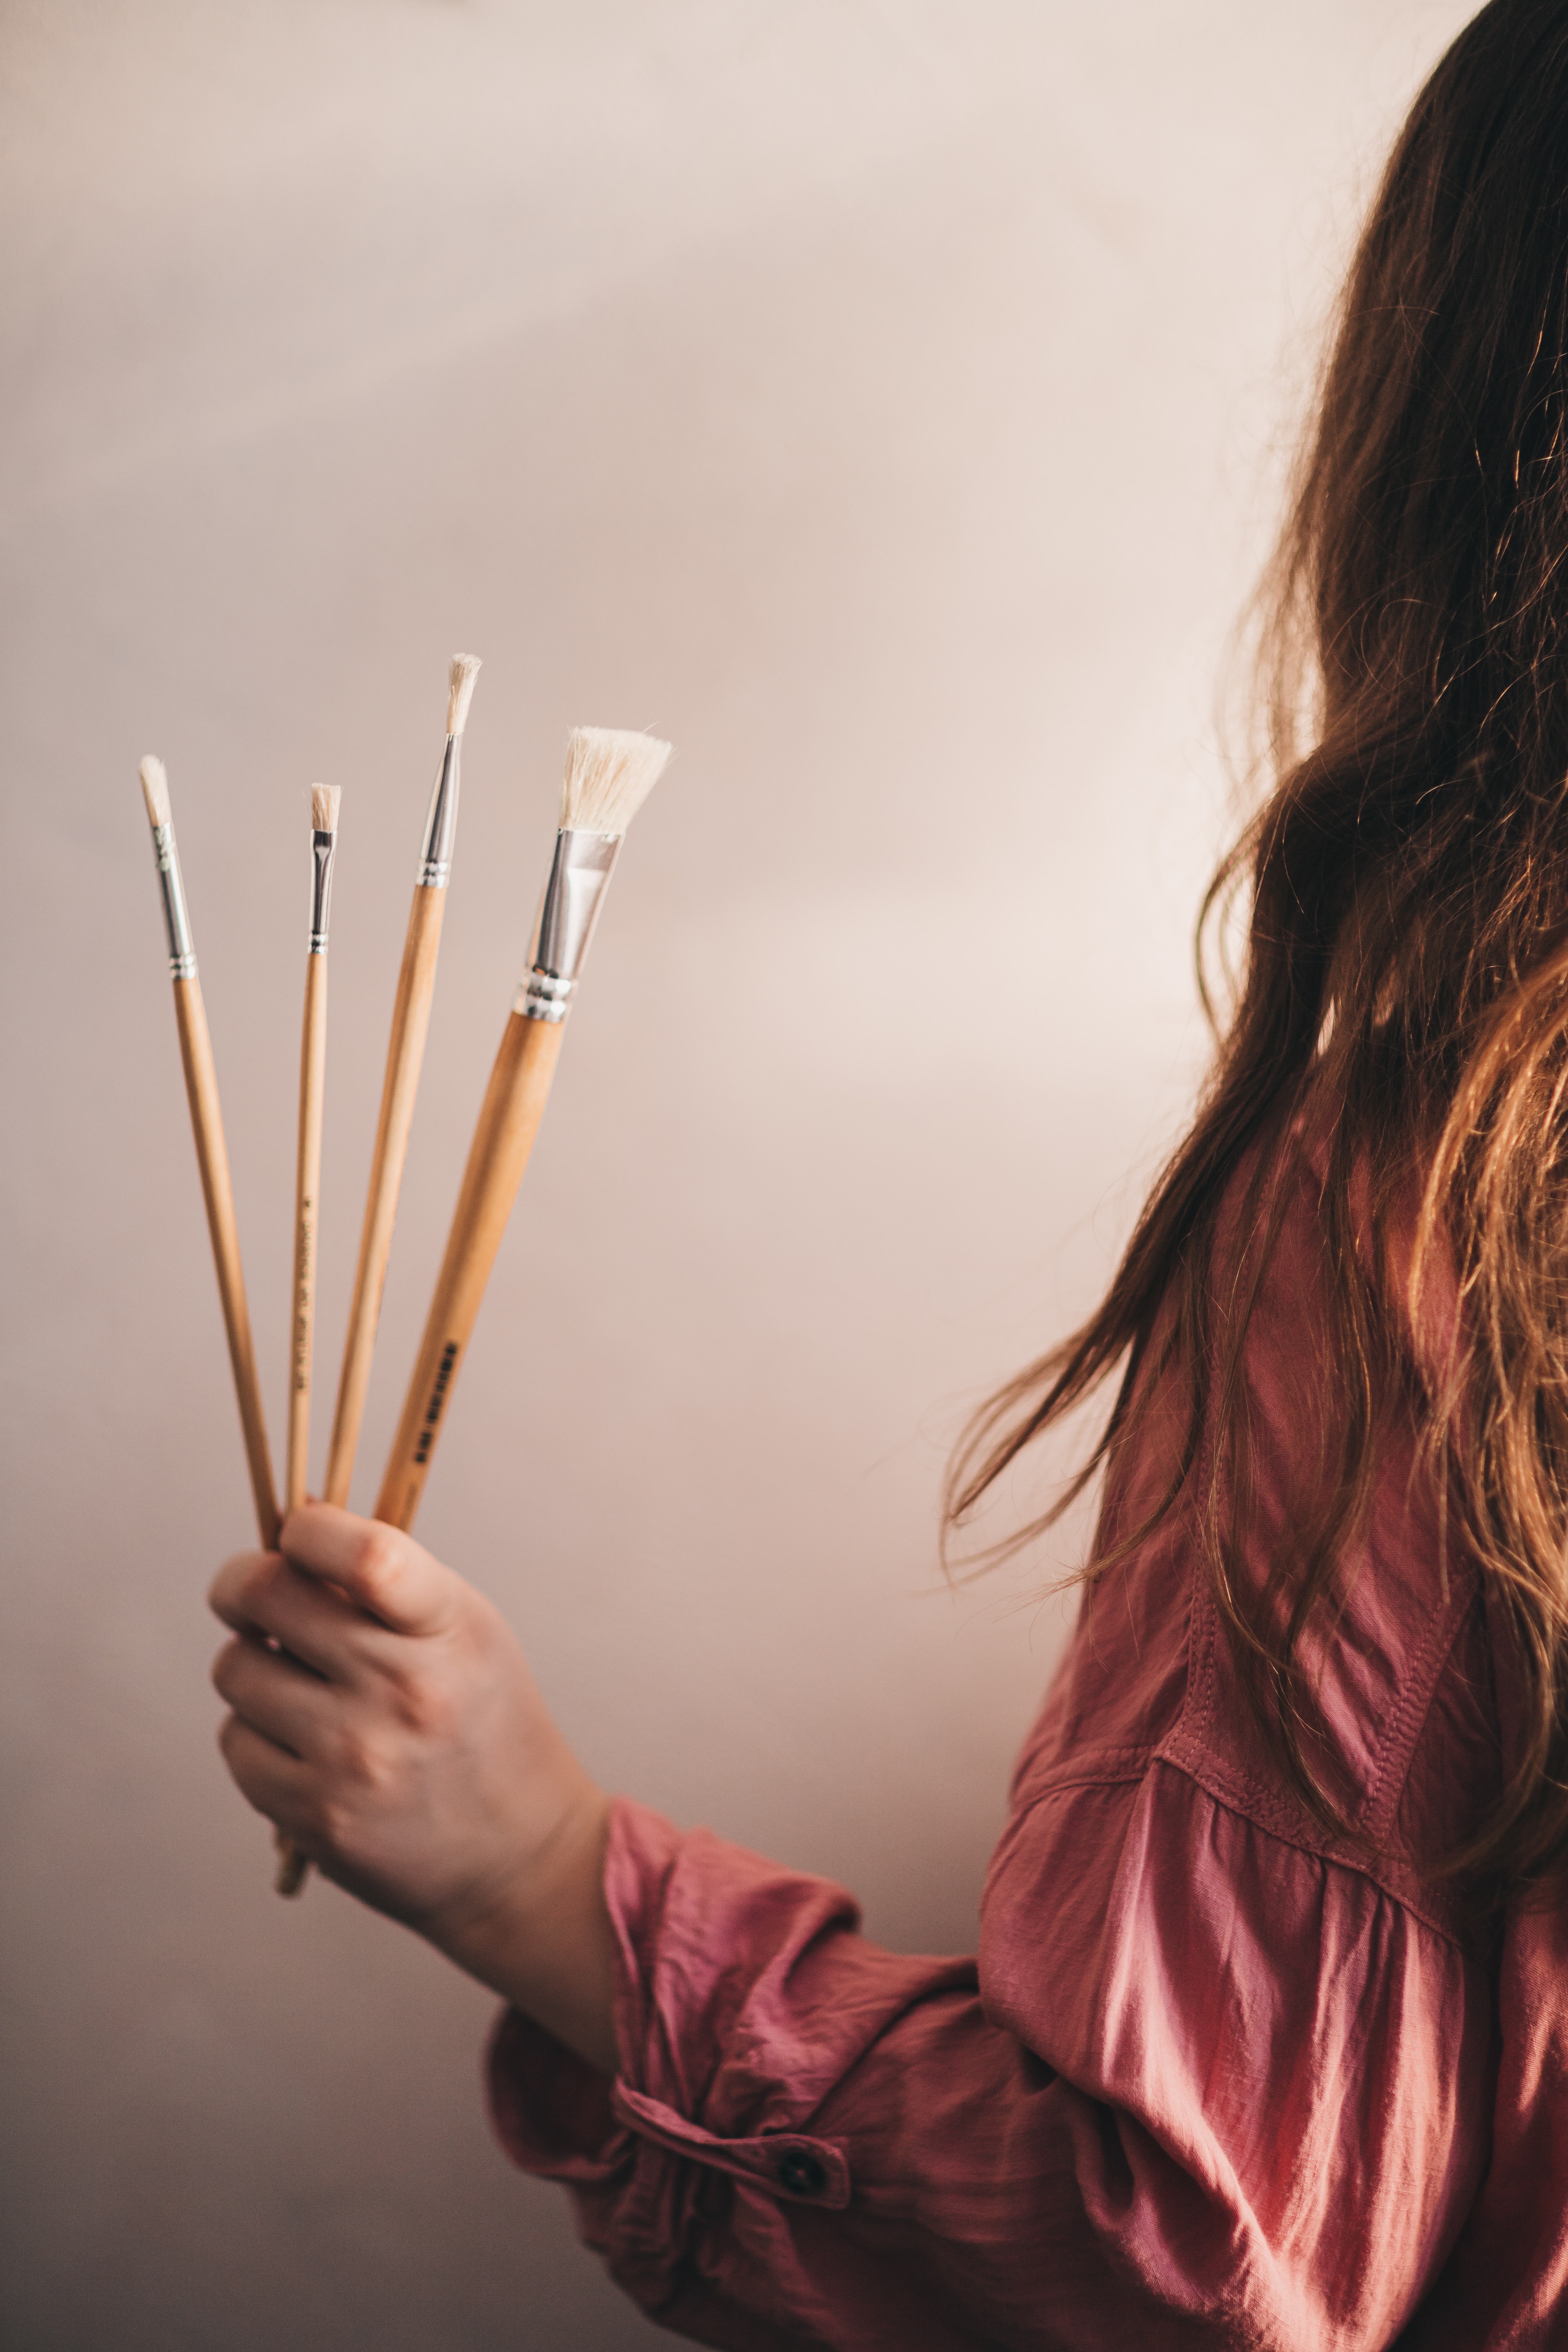
woman, hair, hand, arm, incense, human body, gesture, finger, paint, art, artist, painter, wood, happy, visual arts, writing instrument accessory, room, fashion design, pencil, brush, nail, magenta, backlighting, sitting, writing